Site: brandenburg
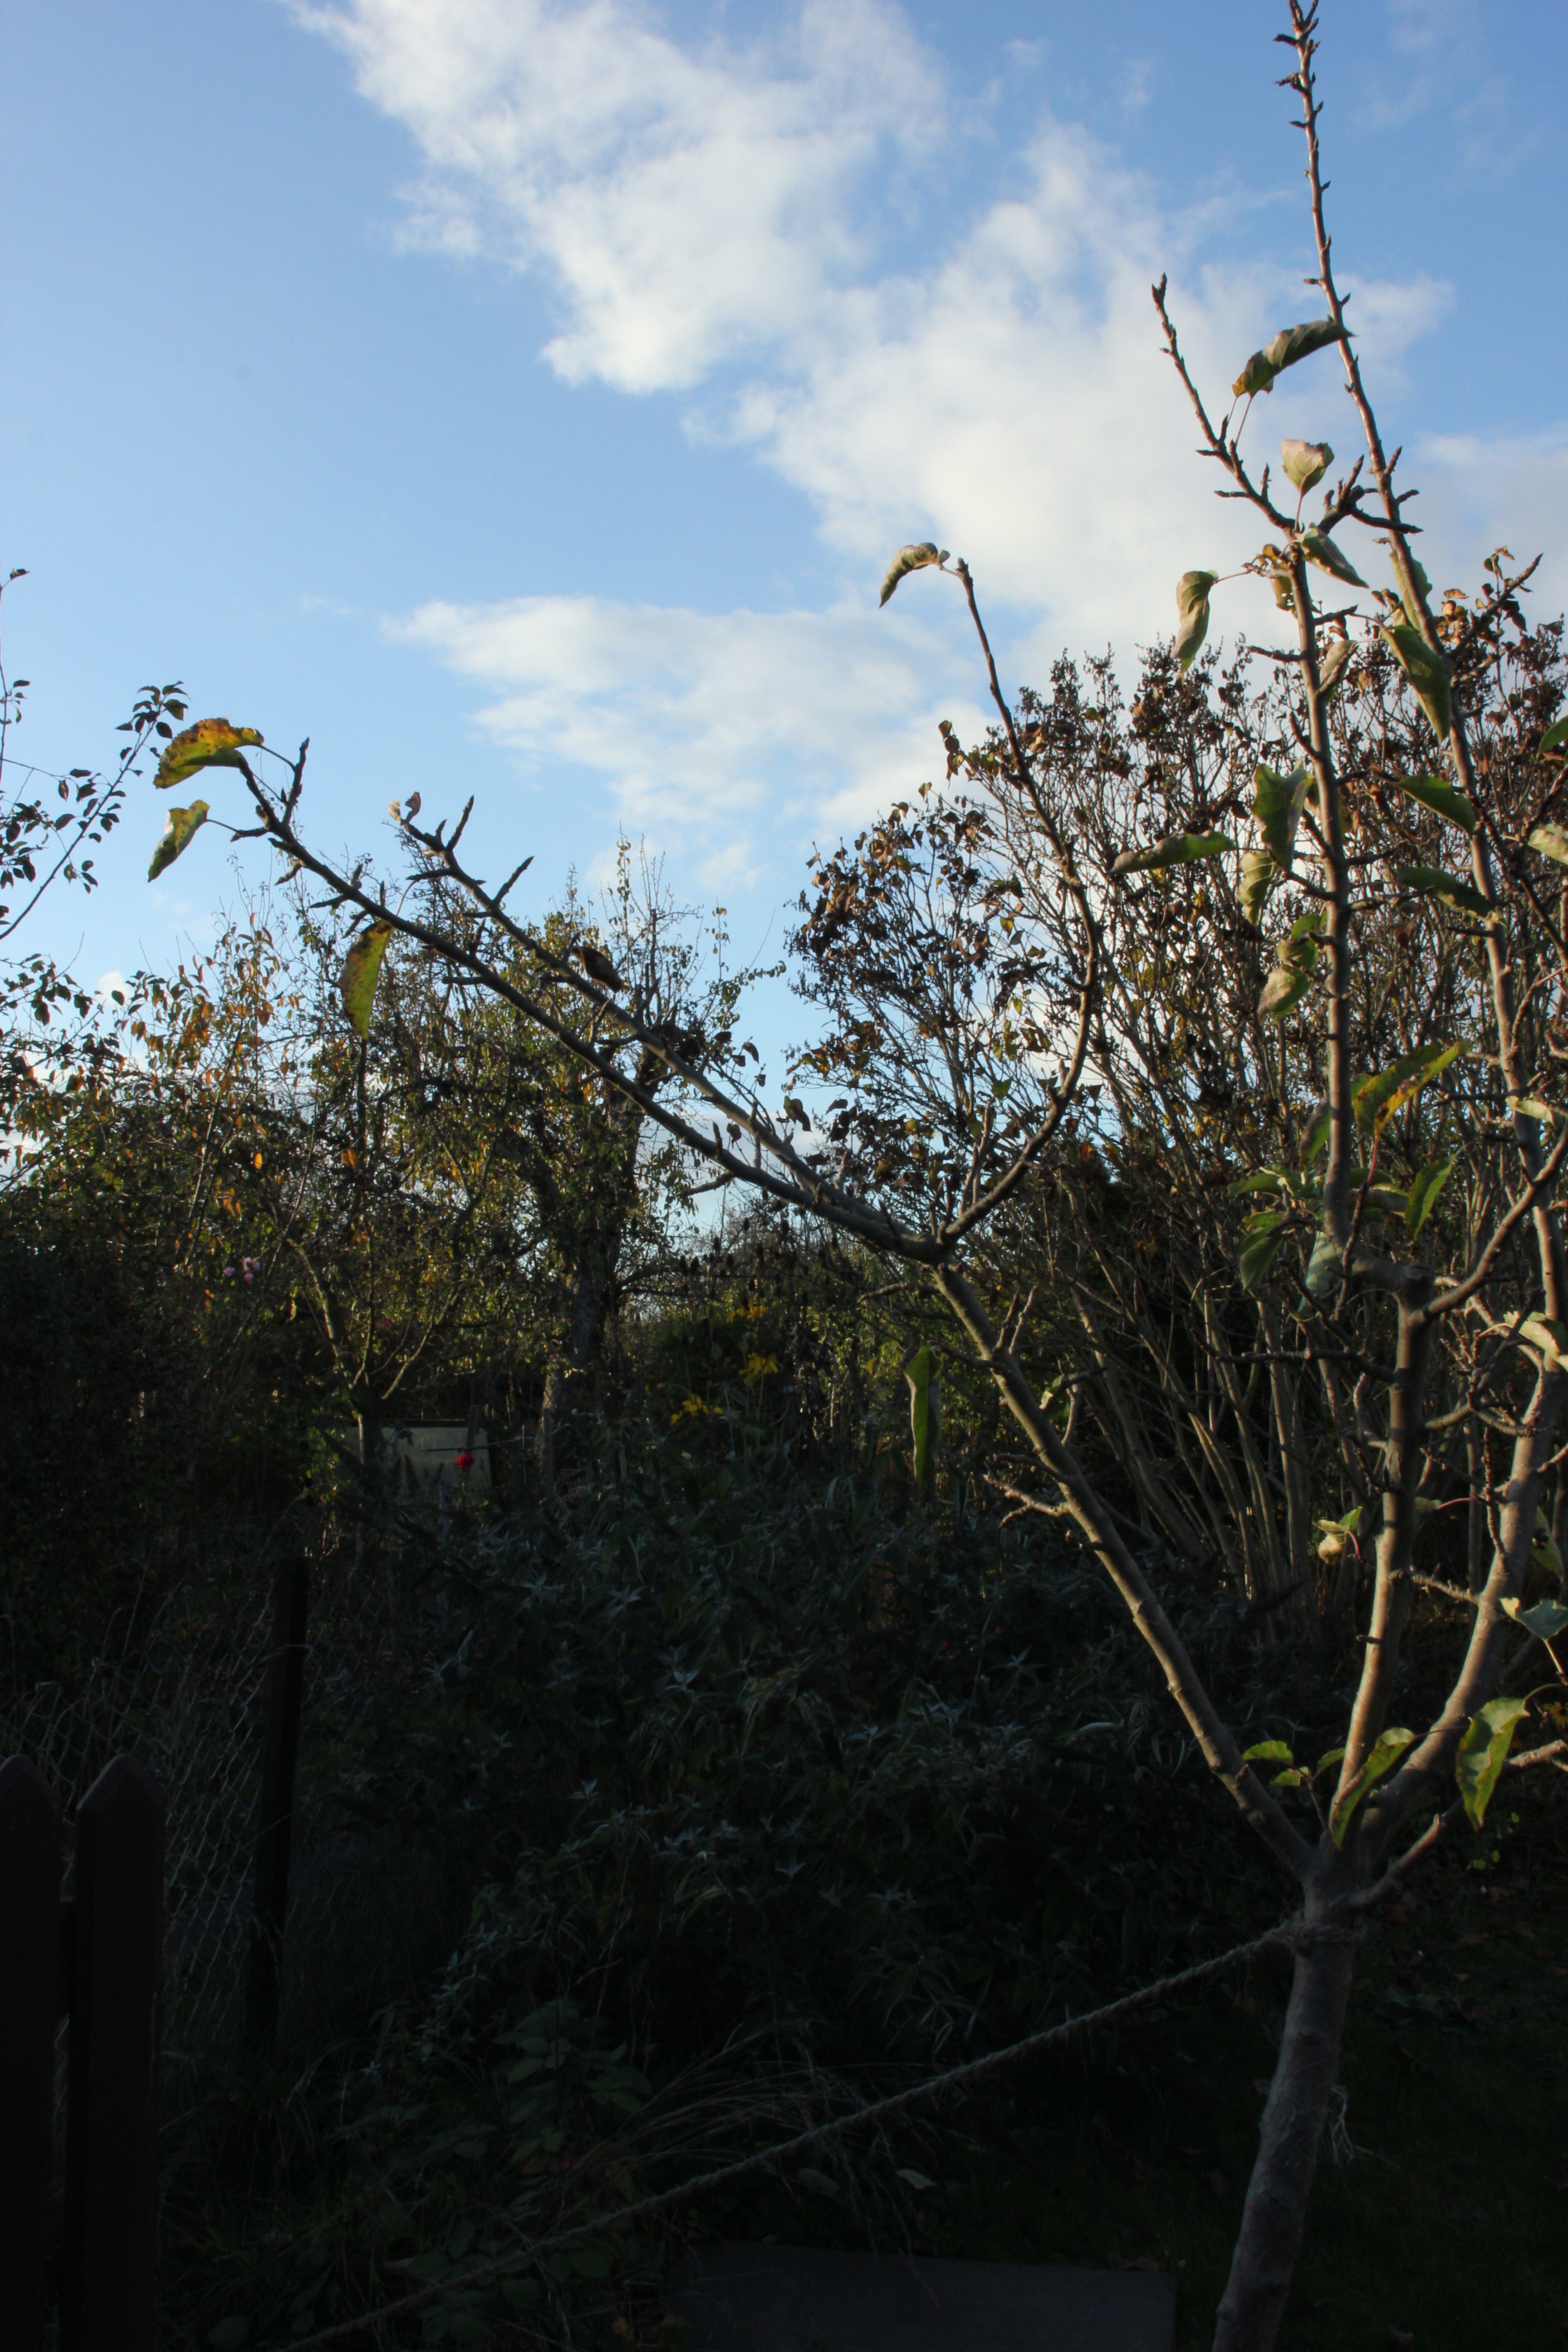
Growth stage (BBCH 91): Senescence, beginning of dormancy